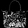
Label: Bag